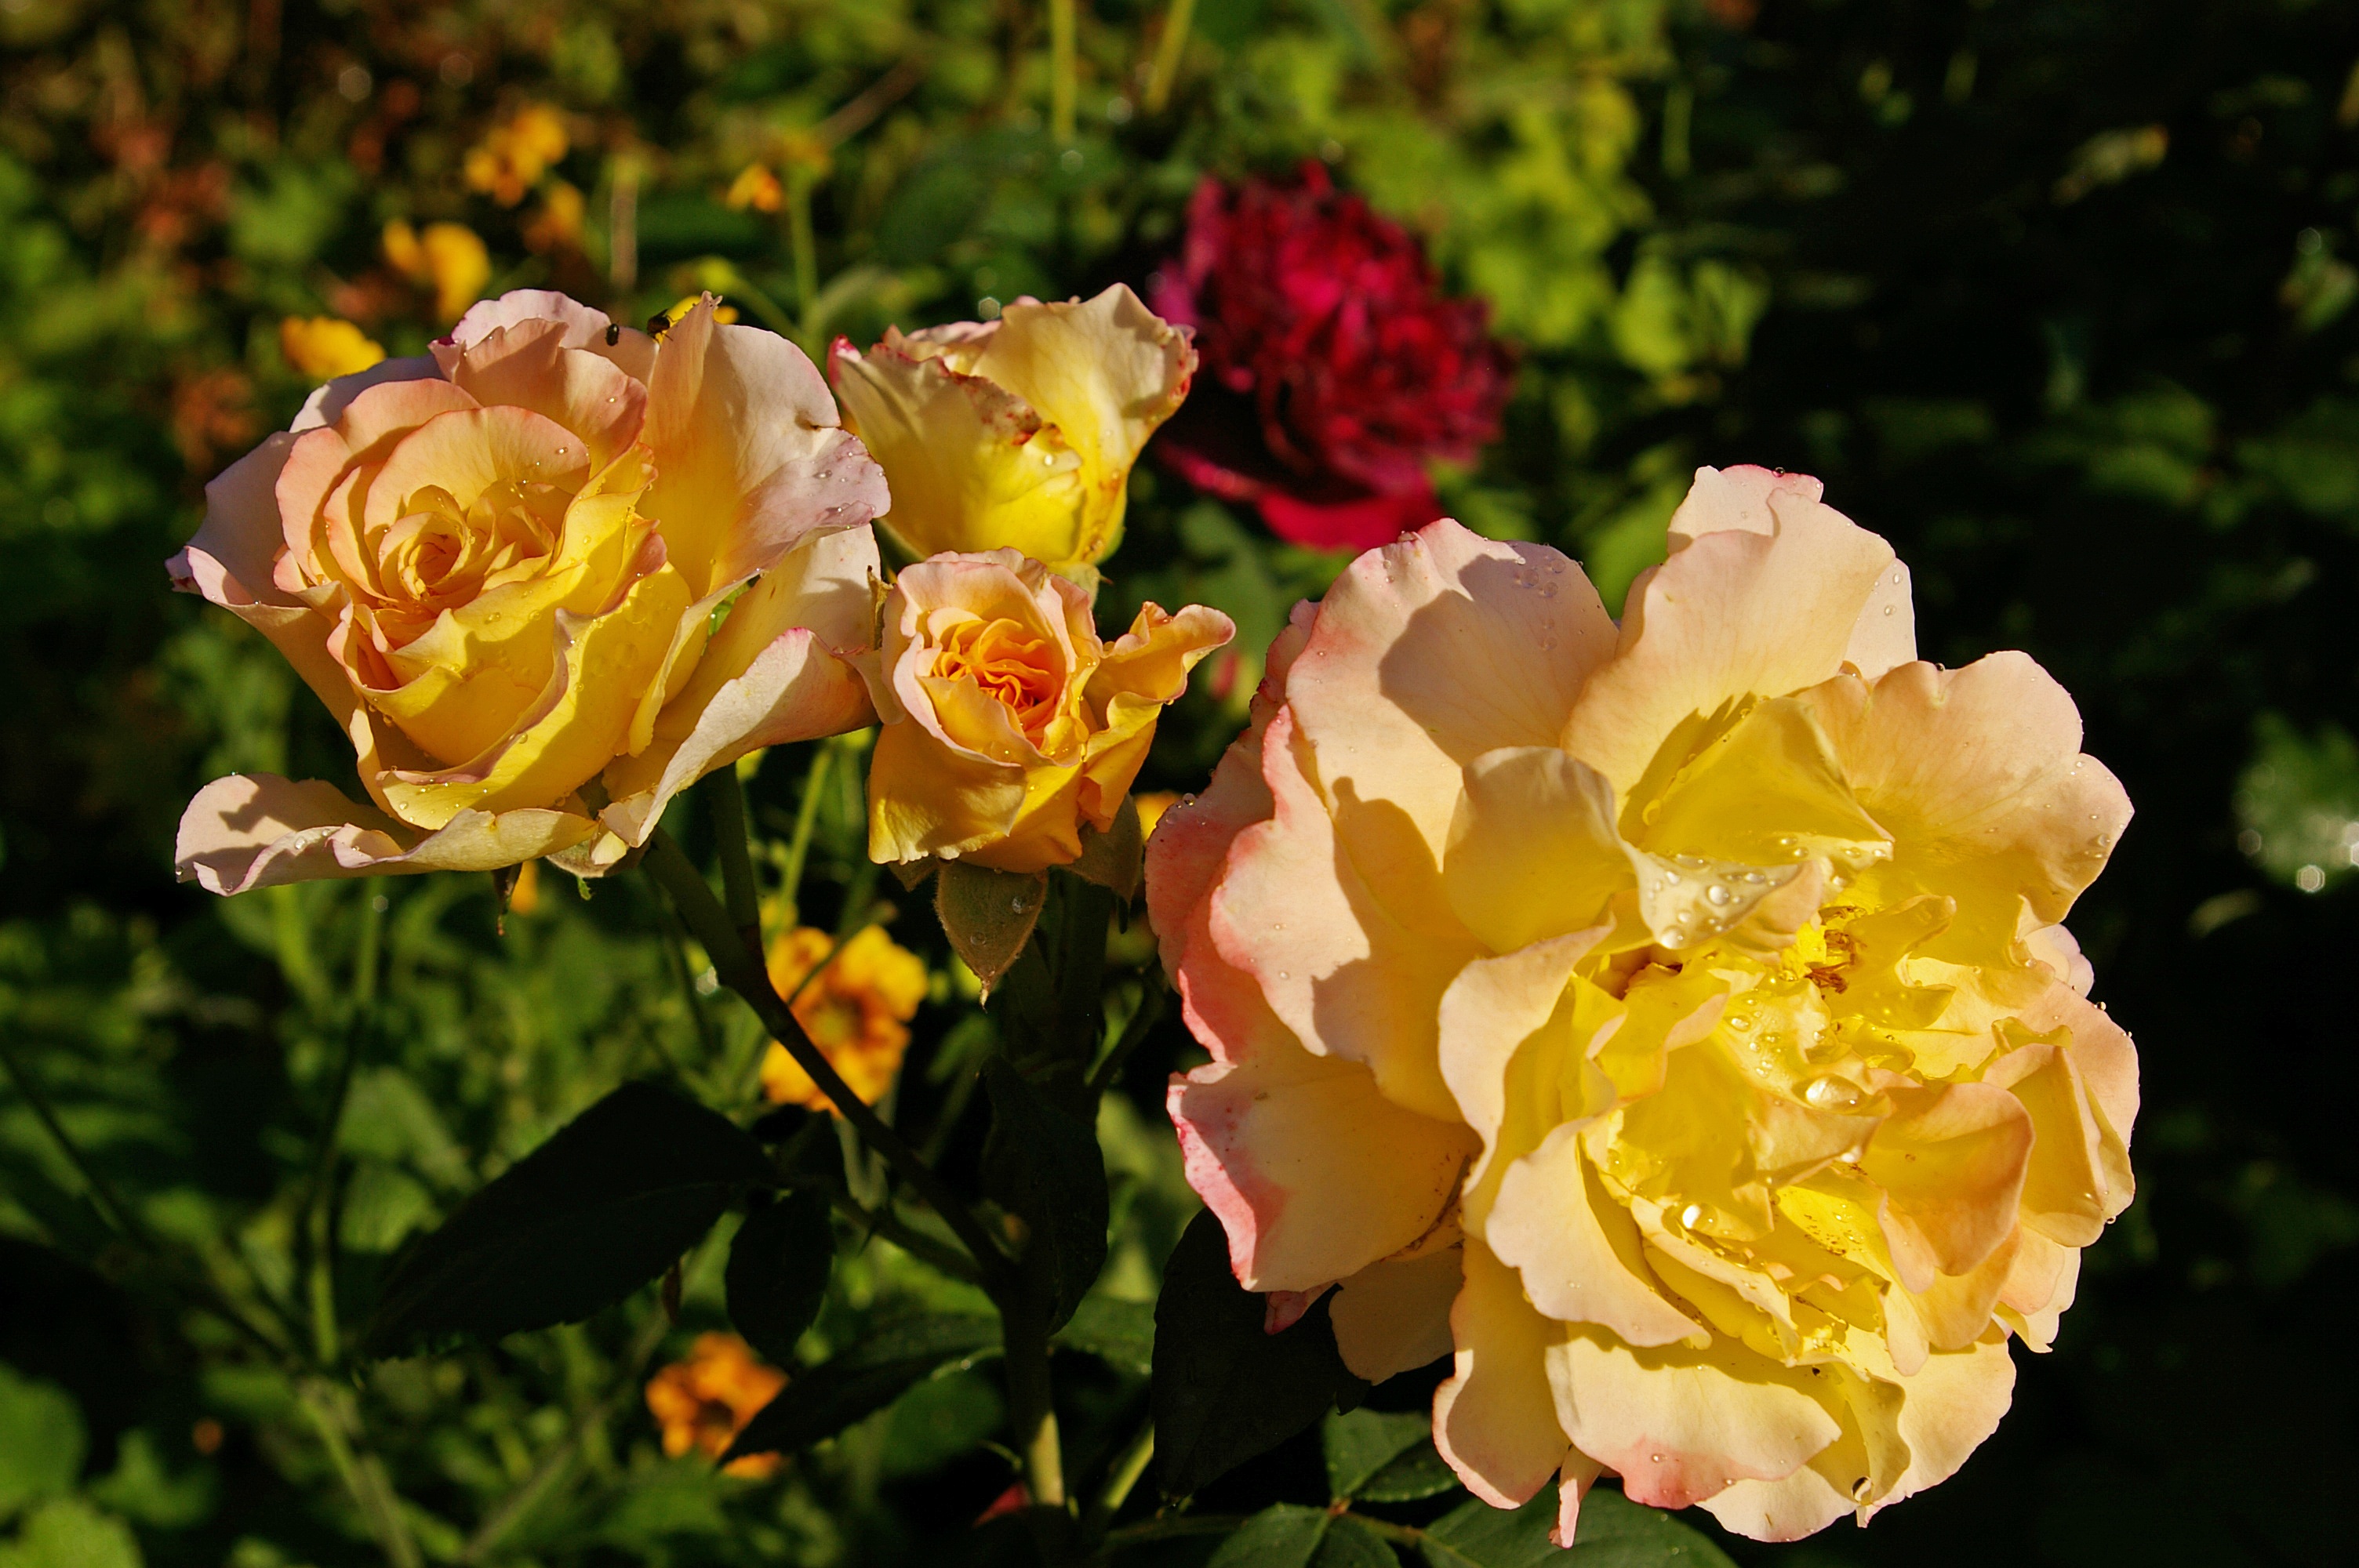
nature, blossom, plant, sweet, flower, petal, bloom, raindrop, summer, rose, romantic, yellow, garden, flora, drip, deco, flower bed, farbenspiel, dewdrop, background, bed, petals, decorative, shrub, beauty, beautiful, bud, tender, floribunda, filigree, macro photography, rose garden, blossomed, flowering plant, garden roses, rose family, garden rose, yellow orange, delicate orange, land plant, rose order, austrian briar